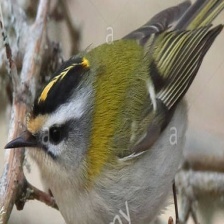
Species: COMMON FIRECREST
Scientific name: REGULUS IGNICAPILLA